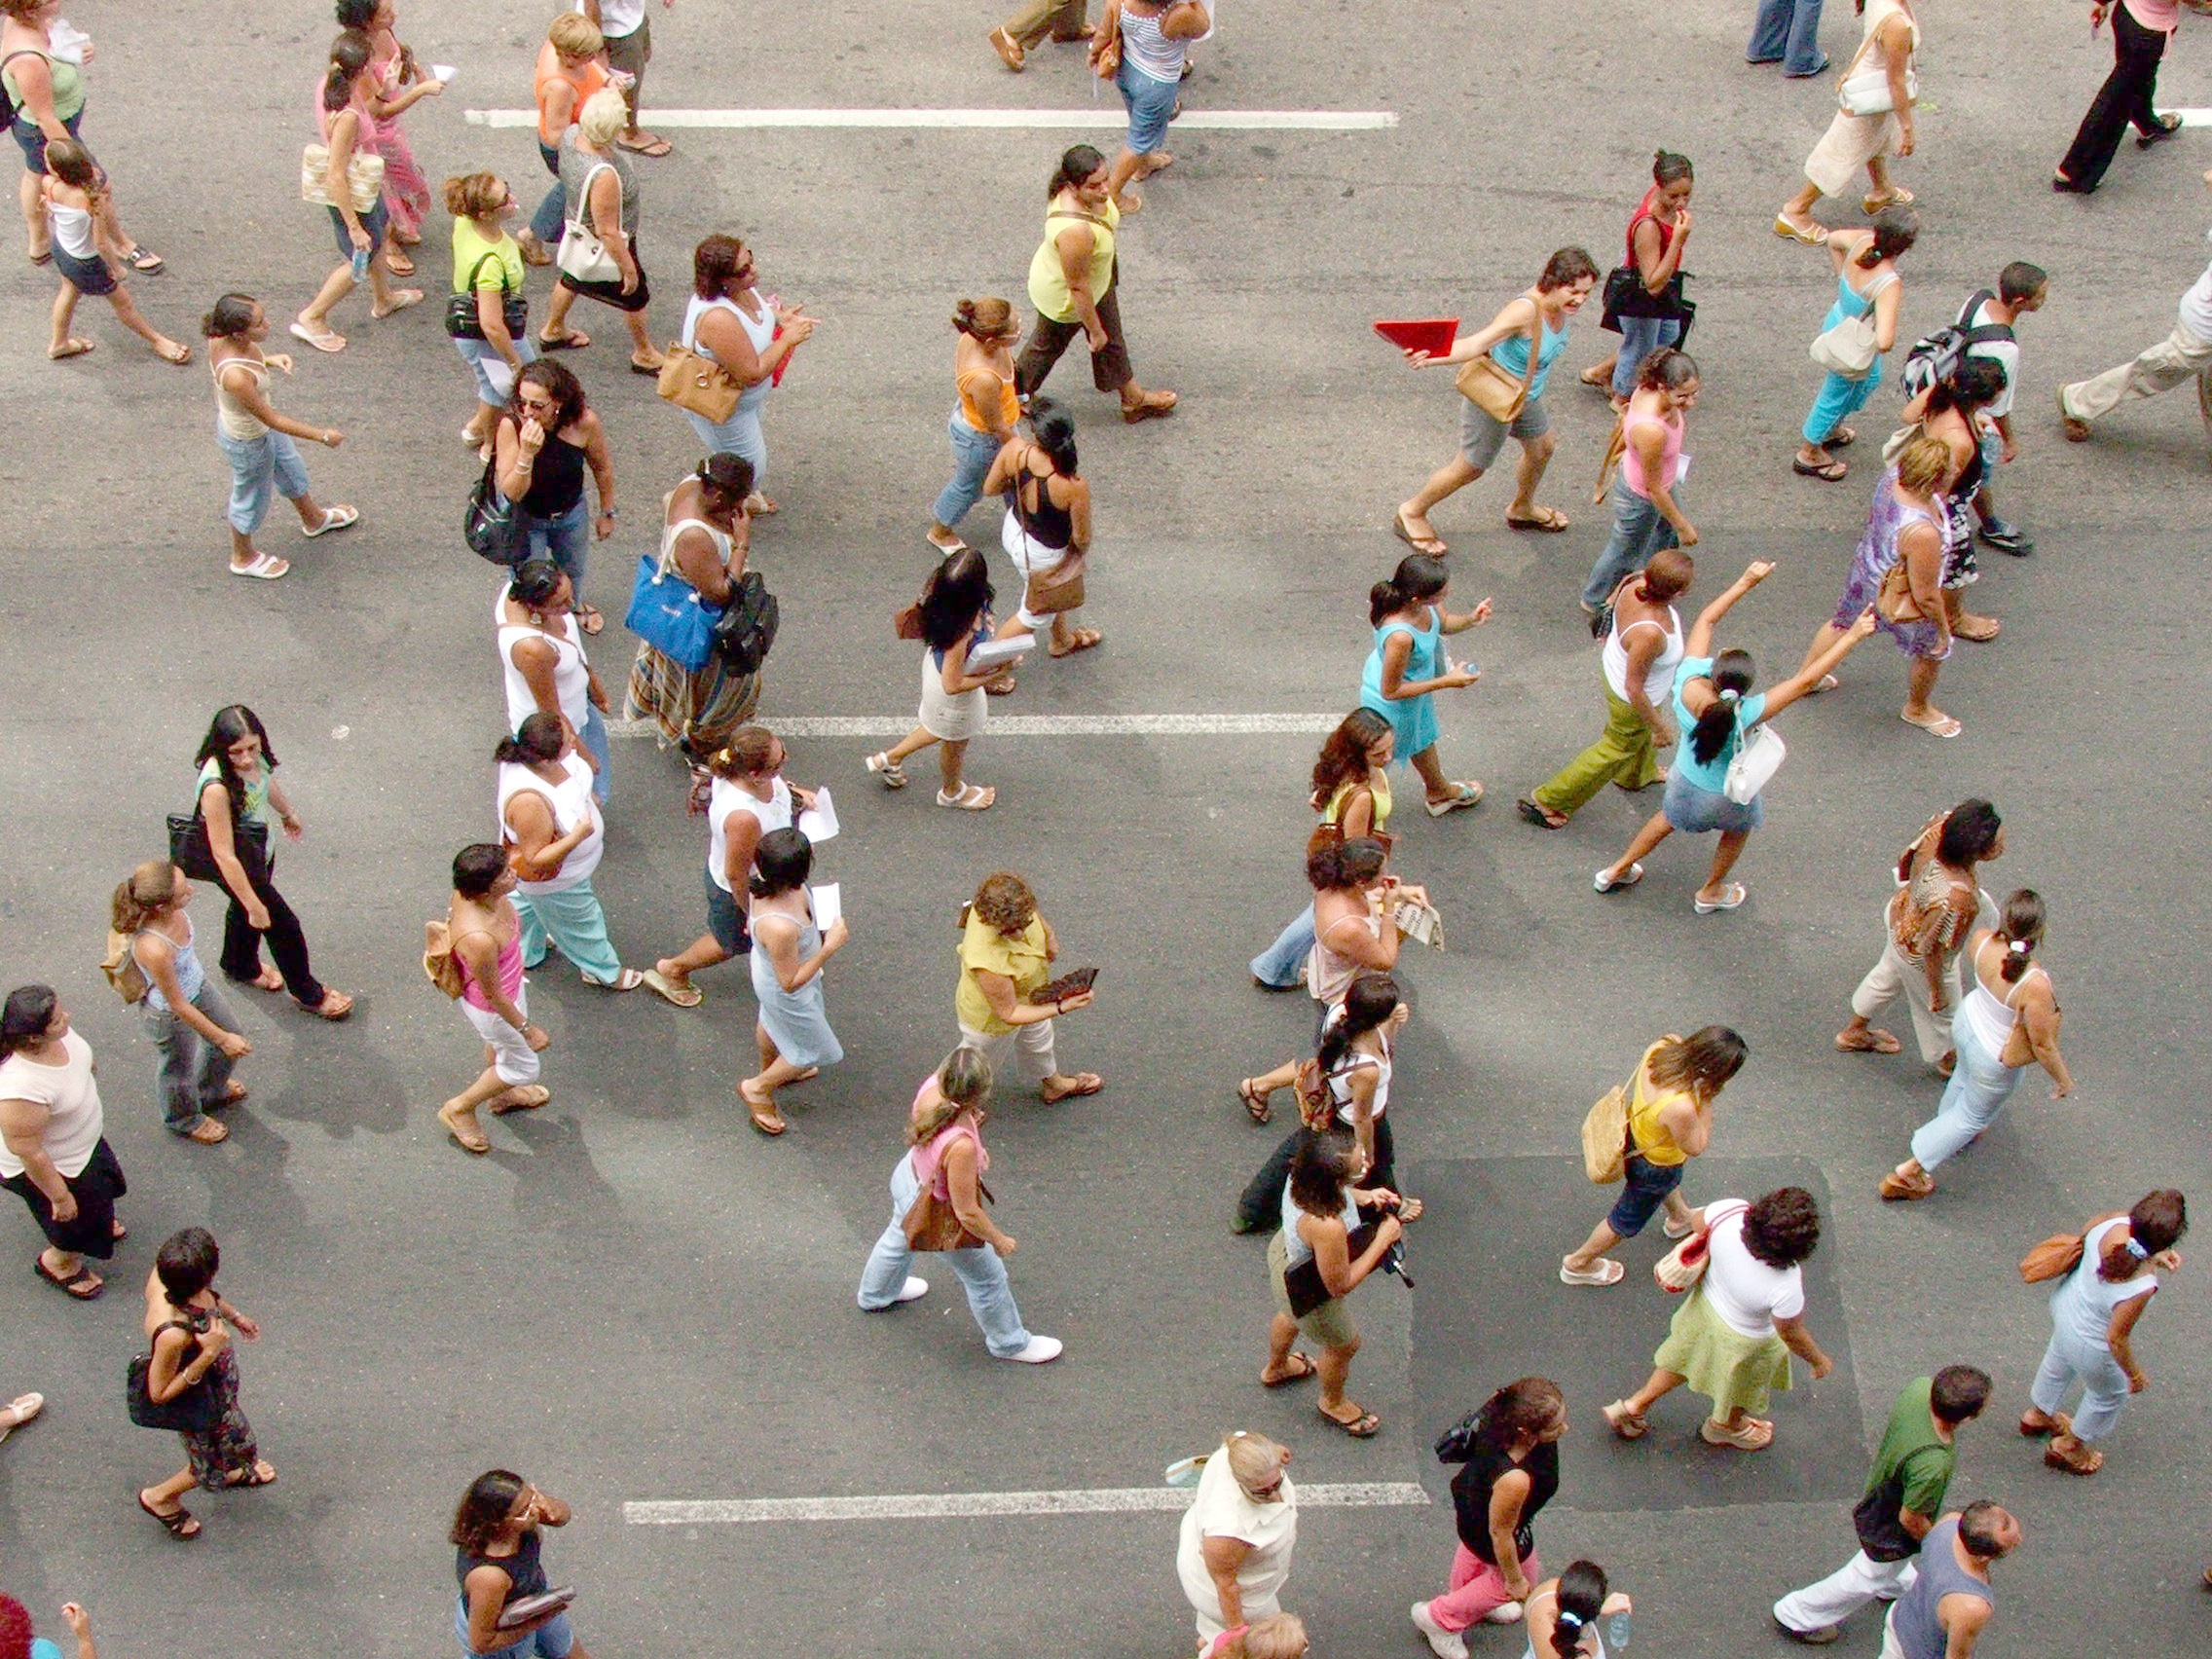
walking, snow, people, view, city, dance, aerial, performance art, london, sports, event, entertainment, cities, performing arts, trafalgar square, human action, modern dance, physical fitness